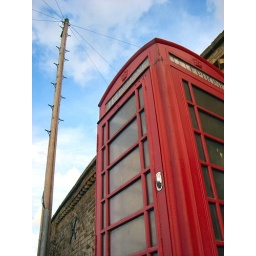
Old telephone box in Bramfield Village